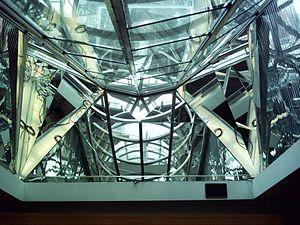
«
Claude Bettinger, né en 1942 à Lyon, mort au Québec le 1ᵉʳ janvier 1998, est un sculpteur québécois.